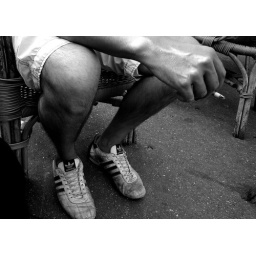
life in black and white - lovely legs